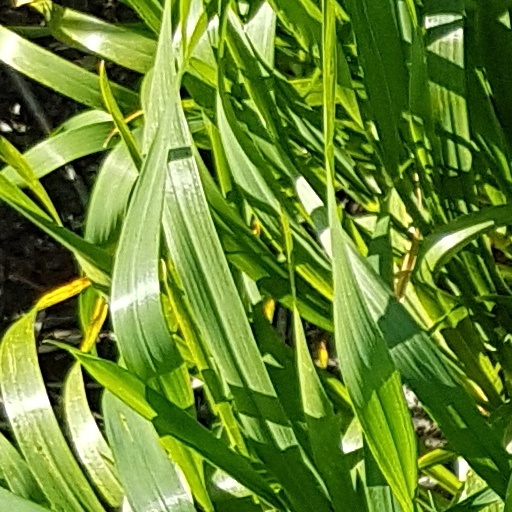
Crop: wheat